Empress Erzhu (Yuan Ziyou's wife)

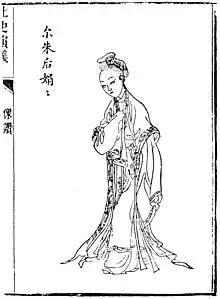
Empress Erzhu

Empress Erzhu (514–556) was an empress of the Xianbei-led Northern Wei dynasty of China. She was the wife of Emperor Xiaozhuang and a daughter of the paramount general Erzhu Rong. She later became a concubine of Northern Wei and Eastern Wei's paramount general and regent Gao Huan. In historical texts, she's often referred to by her final title of Princess Dowager of Pengcheng (彭城太妃). To distinguish her from Erzhu Zhao's daughter who married Yuan Ye, she's also referred to as Elder Lady Erzhu (大尔朱氏); while Yuan Ye's wife is referred to as Young Lady Erzhu (小尔朱氏).